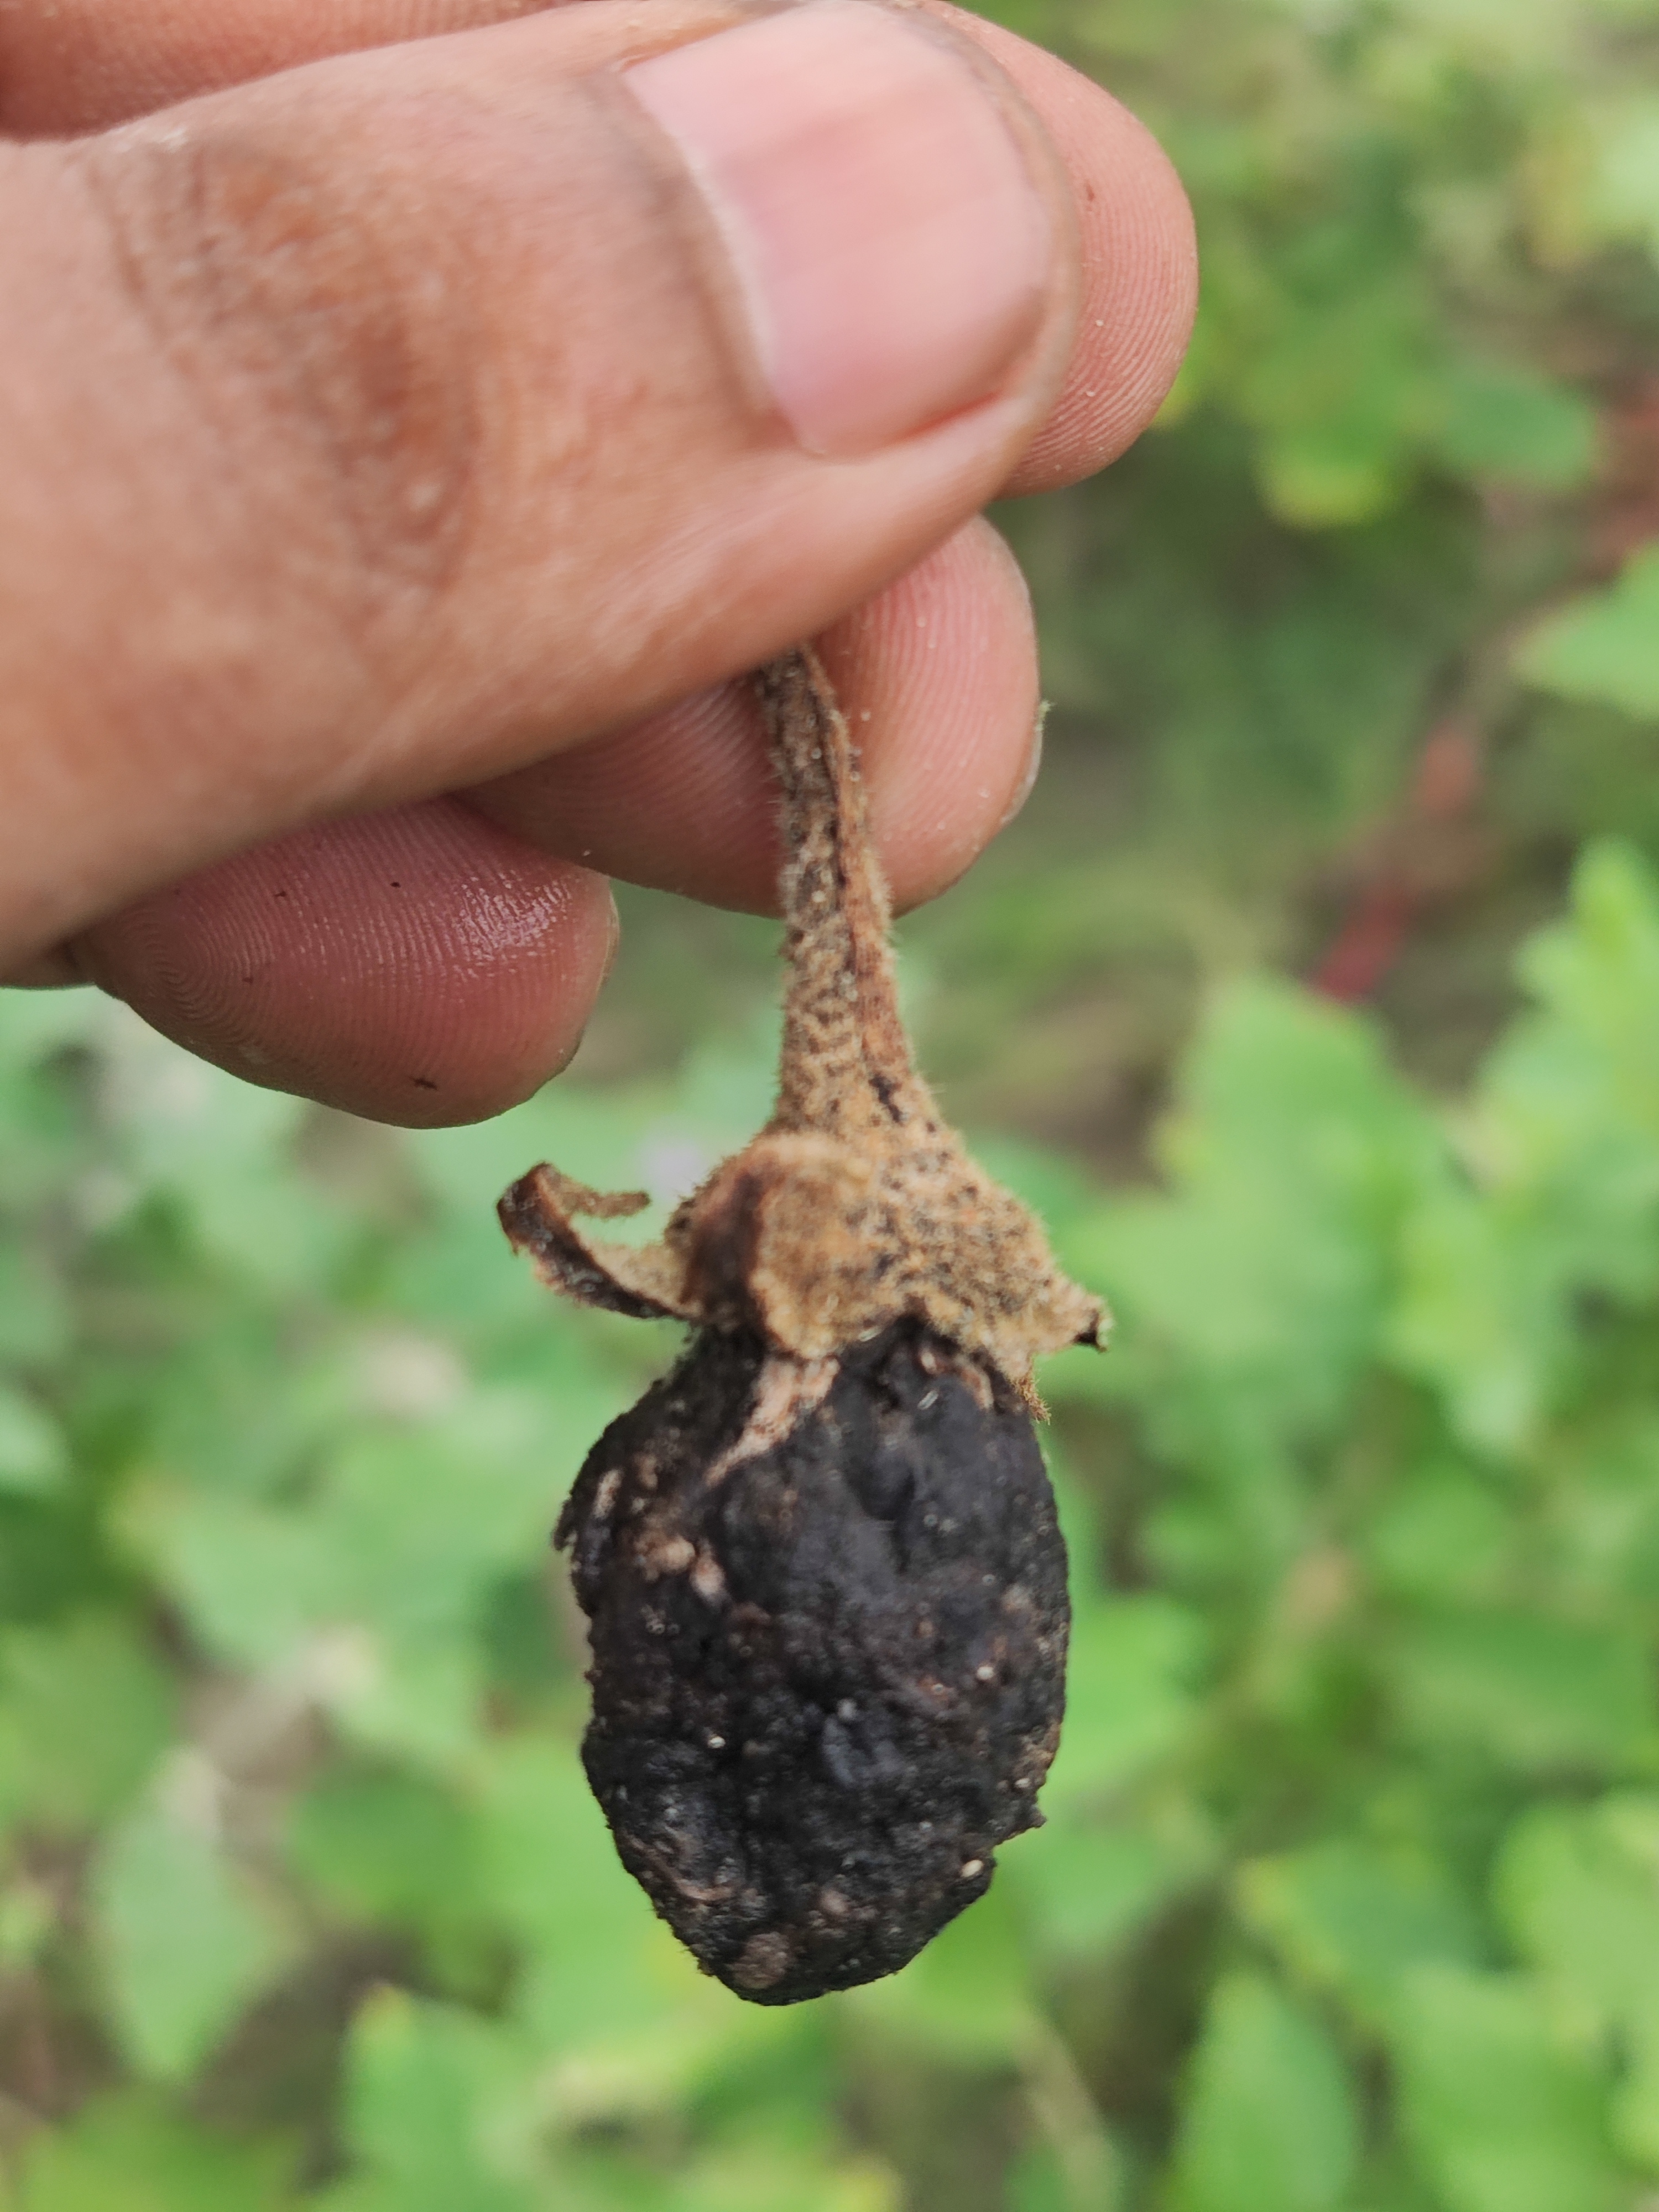
Label: Wet Rot